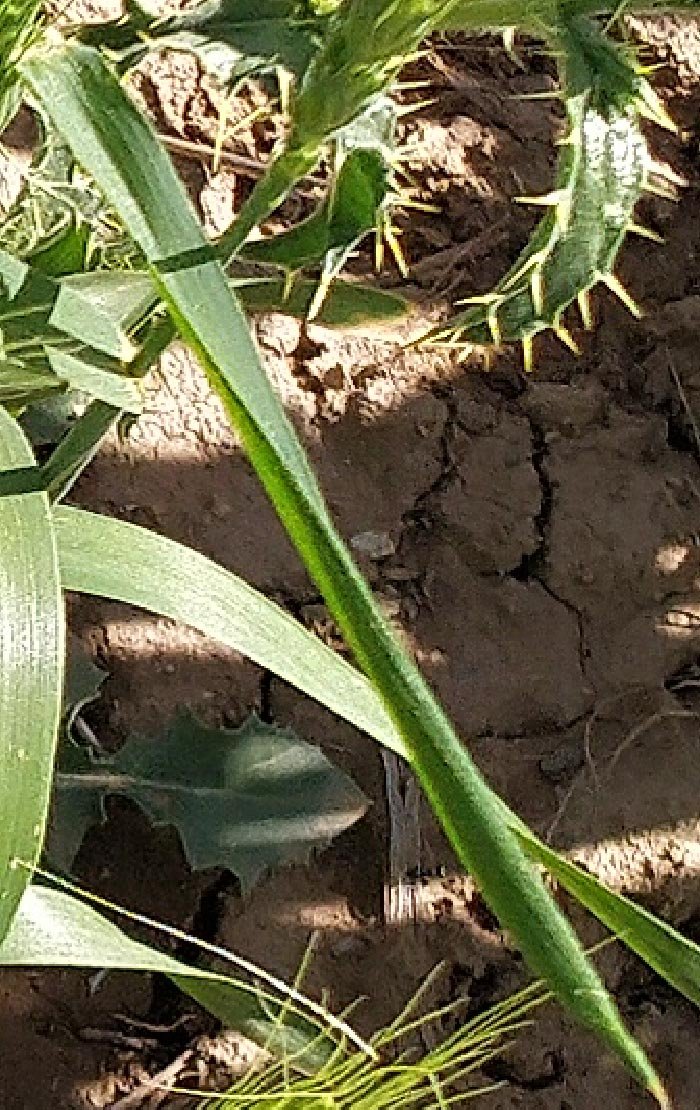
Label: Wheat___Healthy